South Water Market

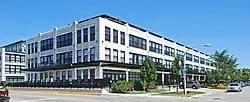

South Water Market is a historic produce market in the Lower West Side neighborhood of Chicago, Illinois. Completed in 1925, the complex was designed as a structured replacement to Chicago's sprawling downtown produce markets on South Water Street; while these markets had existed since the mid-19th century, they had become a traffic and sanitation problem. The new complex included six buildings with 166 units, all with modernized and hygienic facilities; despite being relocated away from South Water Street, it kept the South Water name. The complex was the largest produce market by area in the nation when it opened, and it soon became the second-largest by sales behind New York City's markets. The market served as the nexus of Chicago's major produce wholesaling industry, which both provided food for city residents and functioned as a forwarding market due to the city's railroad connections. Although business at the market fell into a decline by the 1950s, the market remained in operation until 2001.